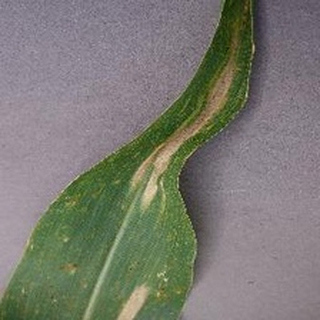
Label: corn_northern_leaf_blight